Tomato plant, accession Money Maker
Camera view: vertical (180 deg); turntable rotation: 30 degrees
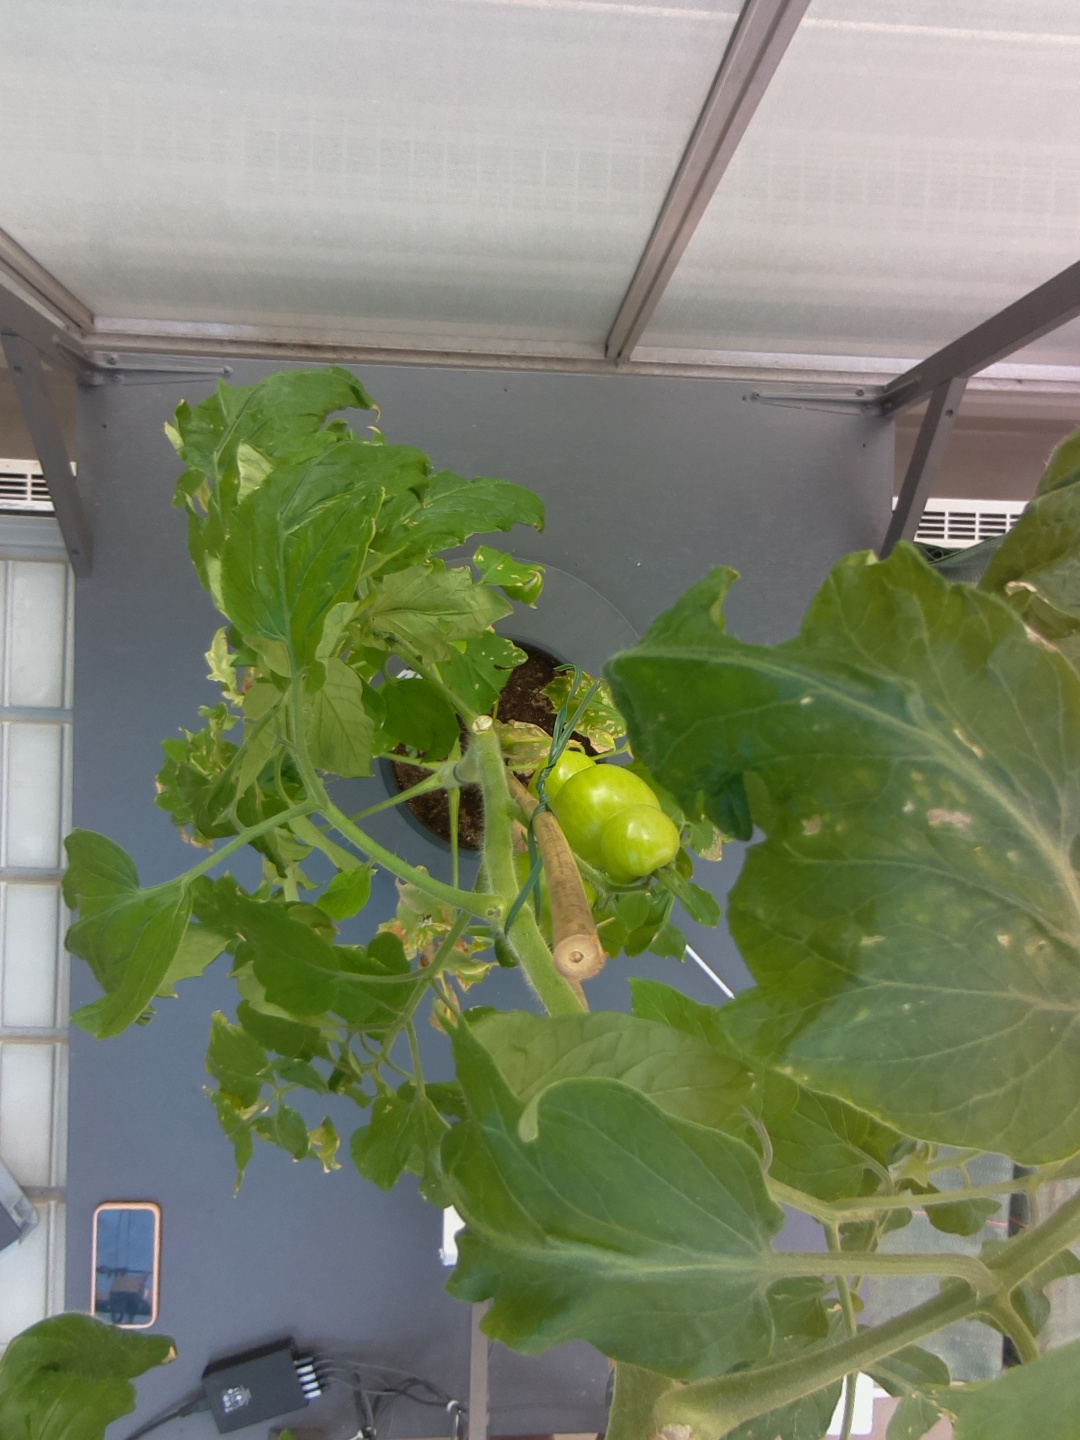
BBCH growth stage 75: 50%-60% of final fruit size